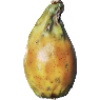
Label: Cactus fruit 1